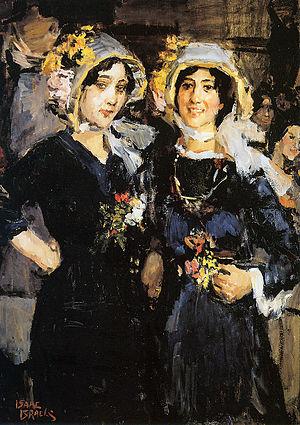
On appelle catherinettes les jeunes femmes de vingt-cinq ans ou plus encore célibataires.
Isaac Lazarus Israëls, né le 3 février 1865 à Amsterdam, et mort le 7 octobre 1934 à La Haye, est un peintre néerlandais associé au mouvement impressionnisme d'Amsterdam .Il a réalisé plusieurs peintures sur le boxeur sénégalais « Battling Siki ».